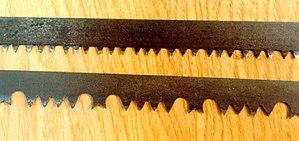
Dentures des scies à buches Auteur